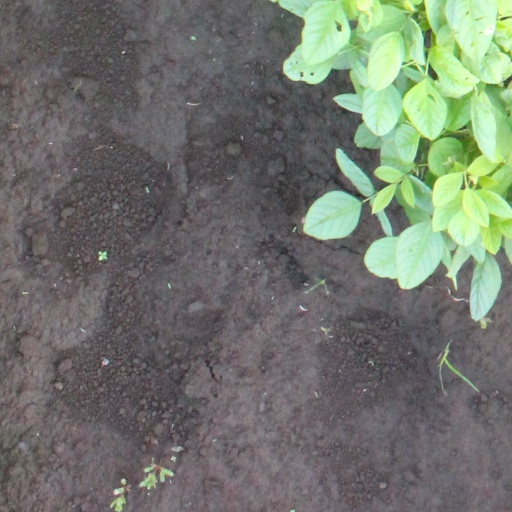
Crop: soybean